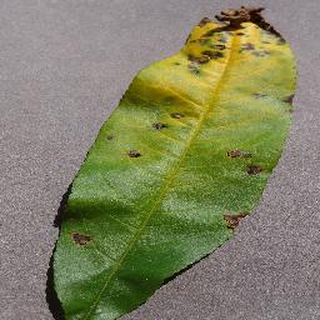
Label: peach_bacterial_spot